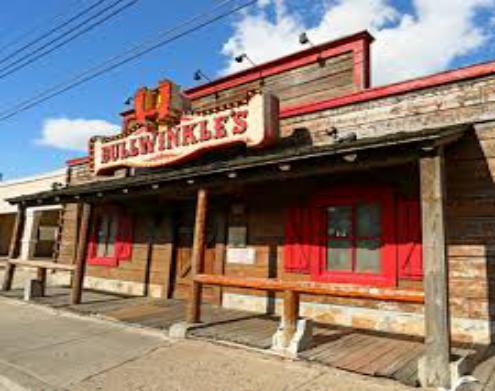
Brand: Bullwinkle's Restaurant
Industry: Food